Kyle Bratrud

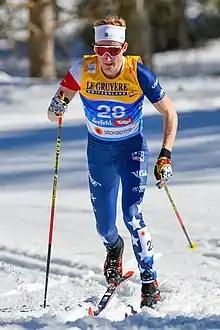
Bratrud in 2019

Kyle Bratrud (born February 9, 1993) is an American cross-country skier born in Eden Prairie, Minnesota.